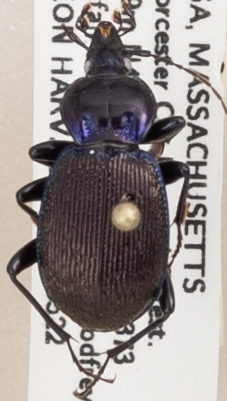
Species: Sphaeroderus stenostomus lecontei
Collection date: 2018-05-22
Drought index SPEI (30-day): -1.156
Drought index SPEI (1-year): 0.034
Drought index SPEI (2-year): -0.84